Star Wars: The Rise of Skywalker

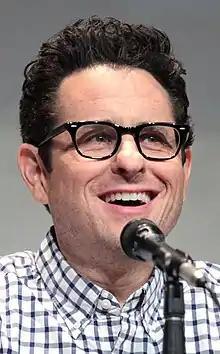
J. J. Abrams returned to direct the final film.

In January 2016, Trevorrow revealed he was considering shooting on film and that he had wanted to shoot "on location" in outer space with IMAX cameras. Trevorrow and cinematographer John Schwartzman had planned to shoot the project entirely on 65mm film, using a new processing facility Kodak had developed in the UK. Trevorrow collaborated closely with Johnson whilst developing his script and even requested a scene featuring Rey and Poe be shot for "Episode VIII -The Last Jedi". After the success of "The Force Awakens", which became the highest-grossing film of 2015, "Episode IX" was put into production in February 2016, which Disney chief executive officer Bob Iger vaguely reported.